NBA 2K Mobile

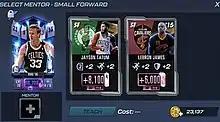
You can see underneath the mentor, the attribute boosts, and the power that it will increase the card by.

When training a card, the power of the card will increase. The maximum level that a card can be trained is level 100. However, to be able to train a card to a certain point, it needs to be at a specific tier, along with the high enough star level. When a card reaches level 100, it can be converted into a mentor, which can help improve a different card's power level, and increase the player's attributes if the card is attached with gear when it is converted. When you make a mentor and teach a card with it for the first time, it is free, but as you teach more cards with it, it will start to cost more and more coins. A card can be trained using either pump-ups, which are made specifically to train cards, other cards, or collectibles. The higher the tier of a pump-up or card, the more it trains the card.